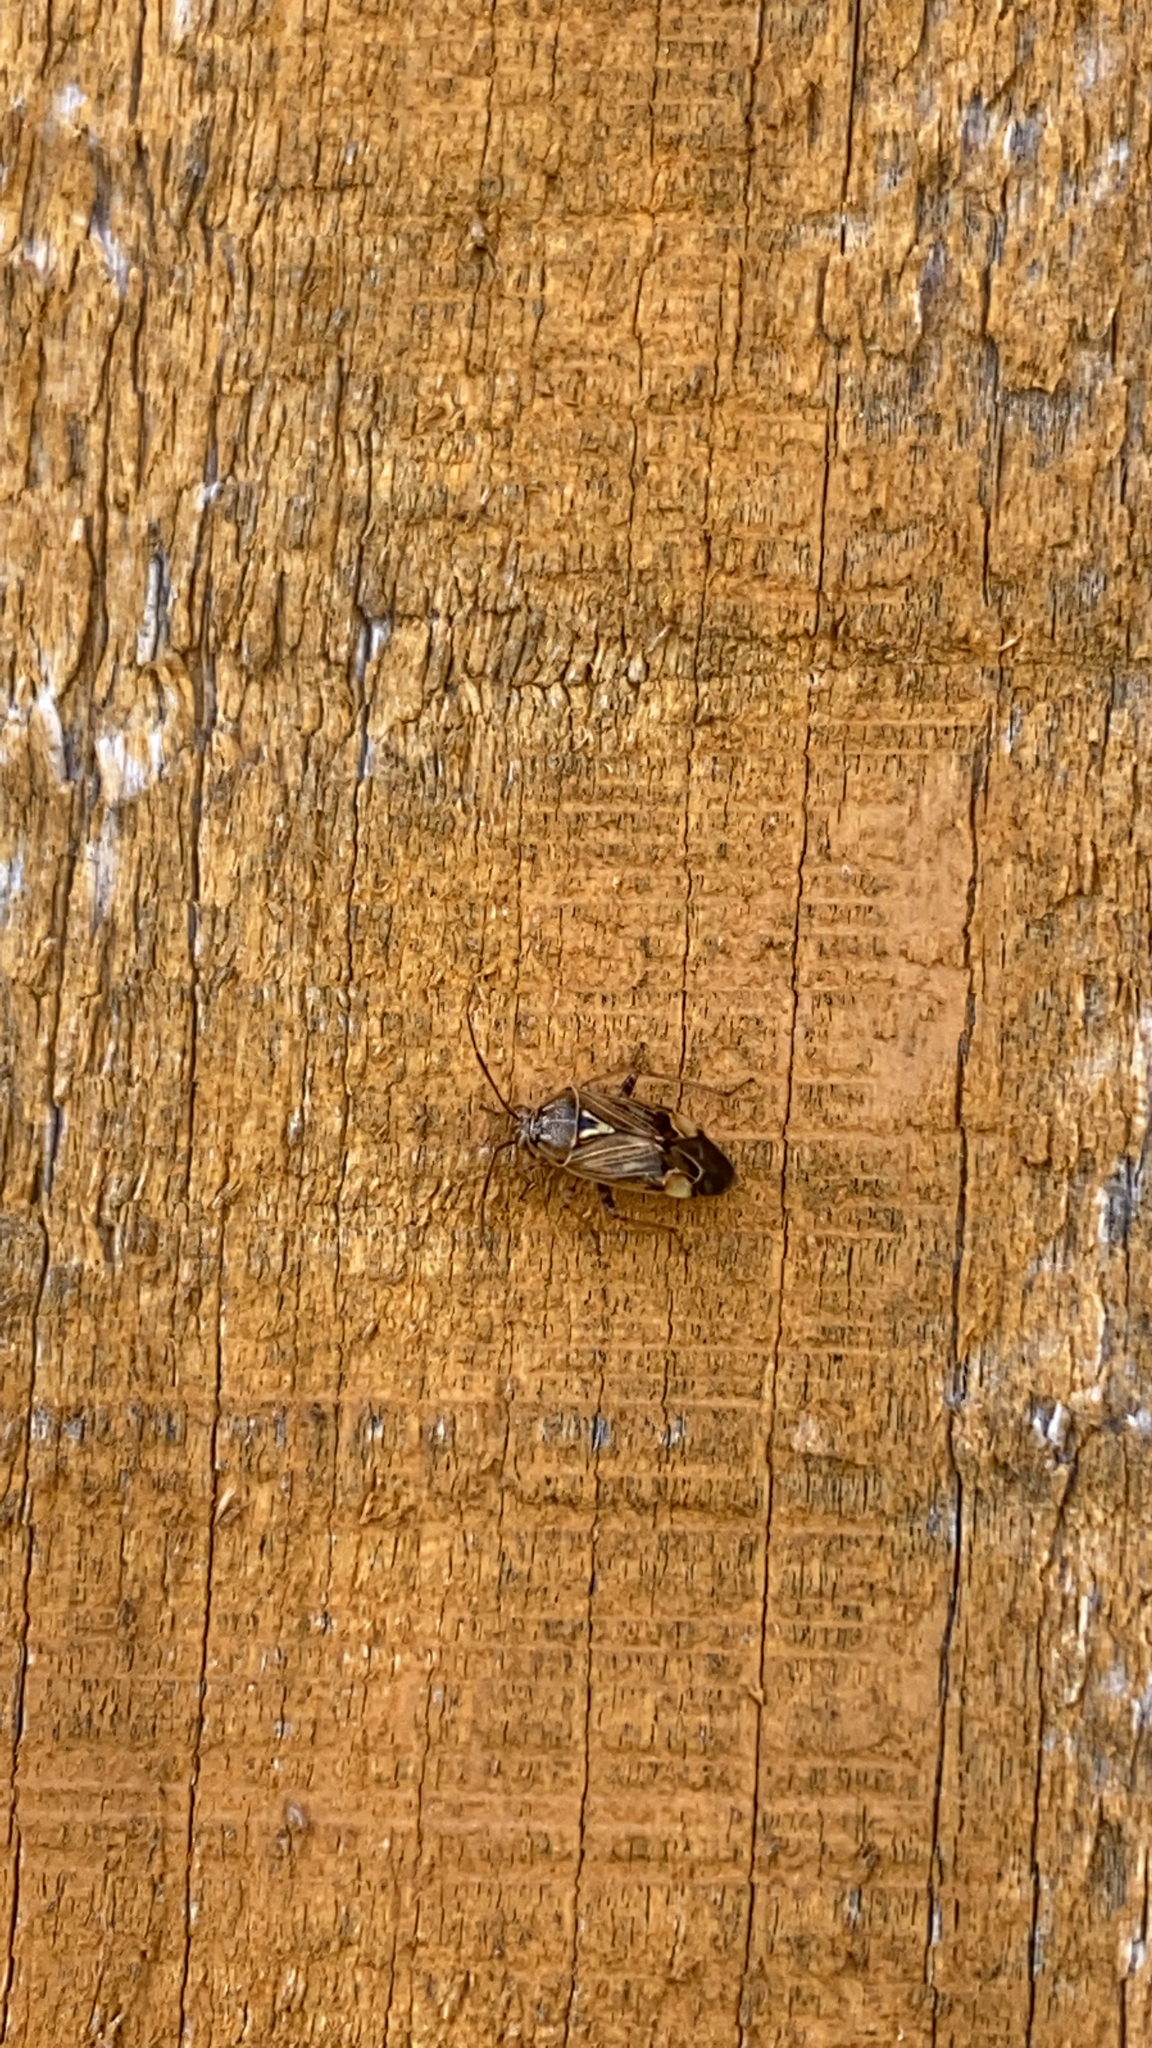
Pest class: lygus_bug